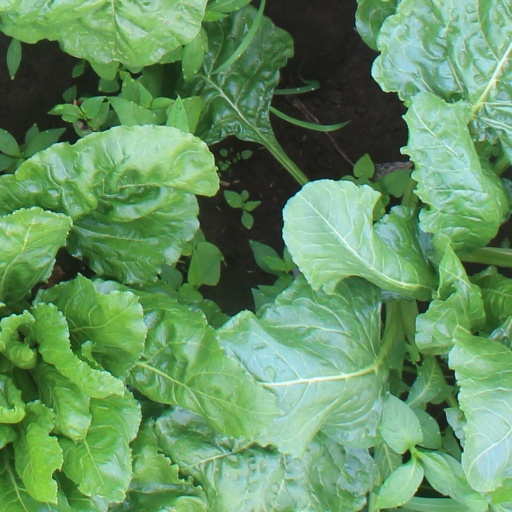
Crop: sugar beet